Irene Bedard

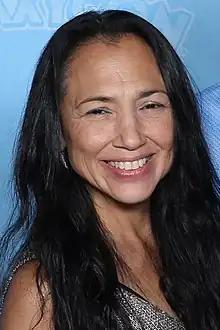
Bedard at GalaxyCon Columbus in 2022

Irene Bedard (born July 22, 1967) is an American actress, who has played mostly Native American lead roles in a variety of films. She is perhaps best known for the role of Suzy Song in the 1998 film "Smoke Signals", an adaptation of a Sherman Alexie collection of short stories, as well as for providing the speaking voice for the titular character in the 1995 animated film "Pocahontas". Bedard reprised her role as Pocahontas in the film's direct-to-video follow-up, "" (1998) and for a cameo in "Ralph Breaks the Internet" (2018).